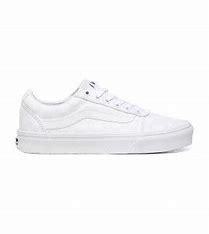
Brand: Vans
Model: Ward